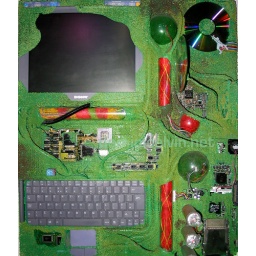
Sculpture wall panel made from recycled laptop components inspired after reading about advances in DNA computers - 2002